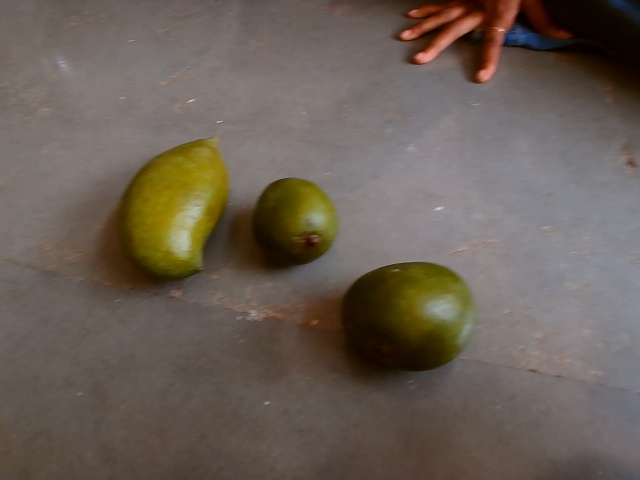
Label: Raw_Mango